St Kilda Beach, Victoria

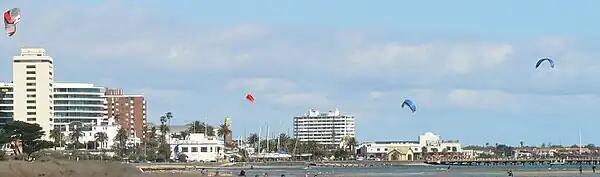
Kitesurfing on St Kilda Beach

St Kilda Beach is a beach located in St Kilda, Port Phillip, Victoria, Australia, south from the Melbourne city centre. It is Melbourne's most famous beach. The beach is a sandy beach about long between St Kilda Marina and St Kilda Harbour along Jacka Boulevard and St Kilda Esplanade. It is located at the north-east corner of Port Phillip and is protected from ocean swell, though still affected by strong westerly winds. With Port Phillip Bay being open to the sea, St Kilda Beach is subject to regular tides.